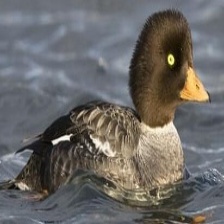
Species: BARROWS GOLDENEYE
Scientific name: BUCEPHALA ISLANDICA
ImageNet parent category: drake